Charles Camsell

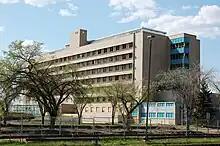
Camsell is the namesake of the Charles Camsell Hospital in Edmonton.

From 1930 to 1931 Camsell was President of the Royal Society of Canada. The Royal Society of Canada is the senior national body of distinguished Canadian scientists and scholars. Its primary objective is to promote learning and research in the natural and social sciences and in the humanities.